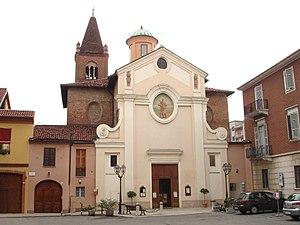
Alexandrie est une ville italienne, place-forte pendant la Renaissance, située dans la région du Piémont dans la plaine du Pô, qui est aujourd’hui le chef-lieu de la province d'Alexandrie.